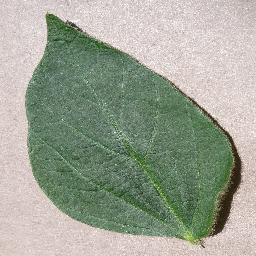
Label: Soybean___healthy